Reprivatisation fraud in Warsaw

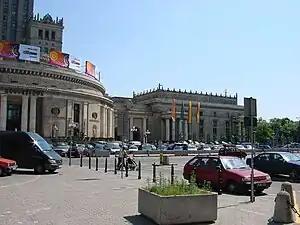
A lot by Chmielna Street (far upper right) that had stirred the reprivatisation scandal

The reprivatisation fraud in Warsaw happened on a massive scale during the , which was performed after the fall of the Communist Poland to reverse the post-World War II nationalisation of the land in the city.